Adrián Morejón

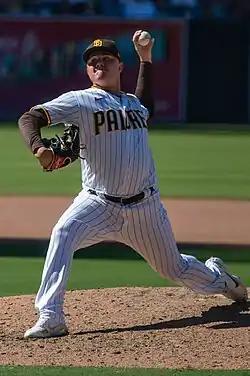
Morejón pitching for the Padres in 2022

Adrian Morejón Garcia (born February 27, 1999) is a Cuban professional baseball pitcher for the San Diego Padres of Major League Baseball (MLB). He made his MLB debut in 2019. In 2025, Morejón was named to his first All-Star game.